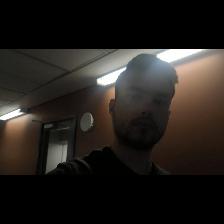
Label: Human